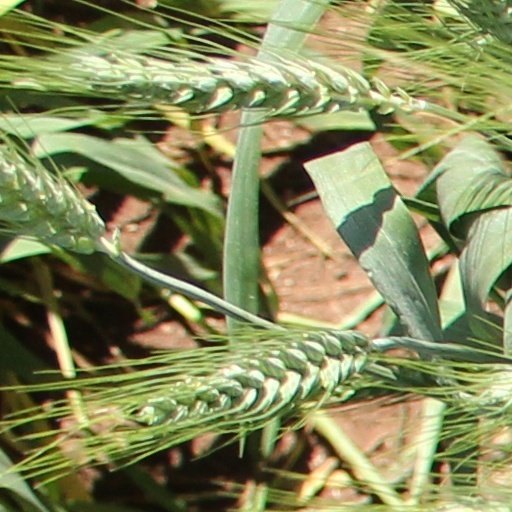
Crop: wheat